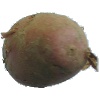
Label: red_potato